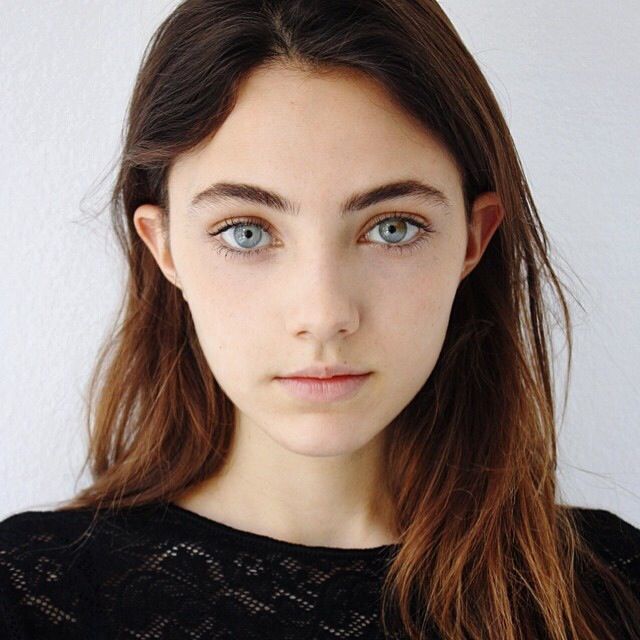
Label: Colored